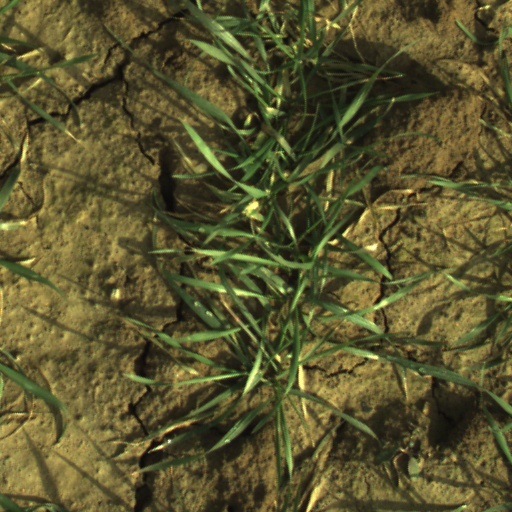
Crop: wheat